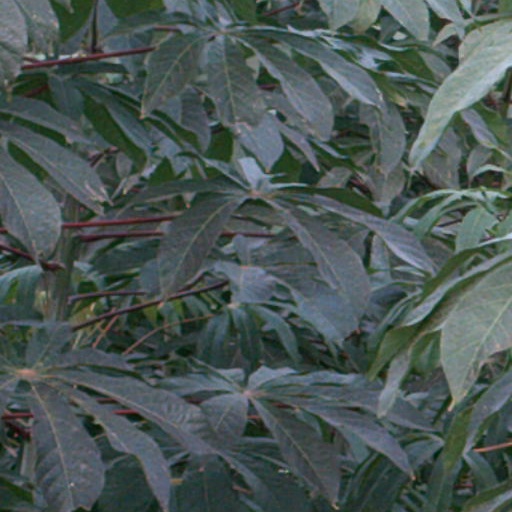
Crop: cassava